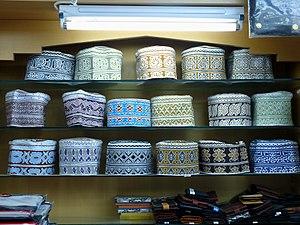
Vente de kummas (couvre-chef traditionnel masculin) à Nizwa (Oman)
Le kumma est le couvre-chef traditionnel porté par les hommes au Sultanat d'Oman.